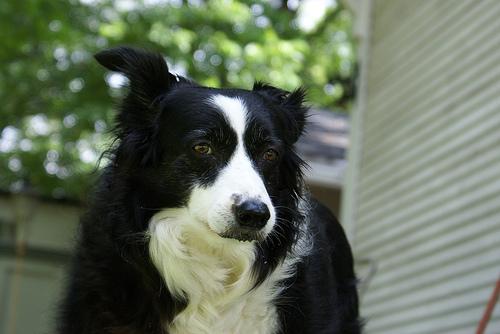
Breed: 227-n000094-collie